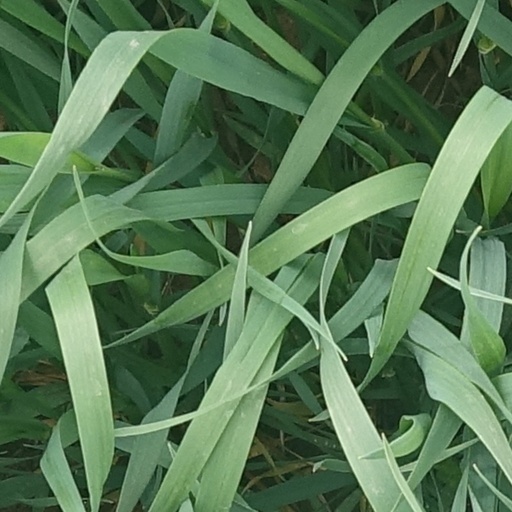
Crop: wheat